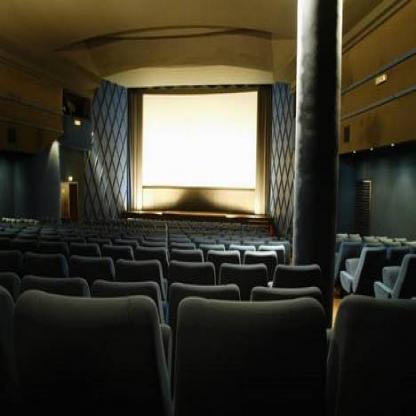
Scene: Indoor